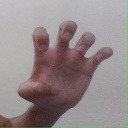
अक्षर: झ